Natalia Kukulska

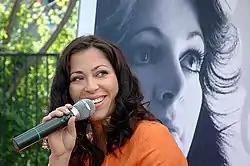
Natalia at a concert honoring her mother (2005)

On 1 March 1999 she released an album entitled "Autoportret" ('Self-portrait'), in which she promoted with the singles "Przychodzimy tylko raz", "Skończyło się" and "Zanim wszystko się odwróci". Also in her album included a new version of the hit song "Tyle słońca w całym mieście" from the repertoire of her mother Anna Jantar and a cover of the hit "Heartbreaker" by Dionne Warwick.